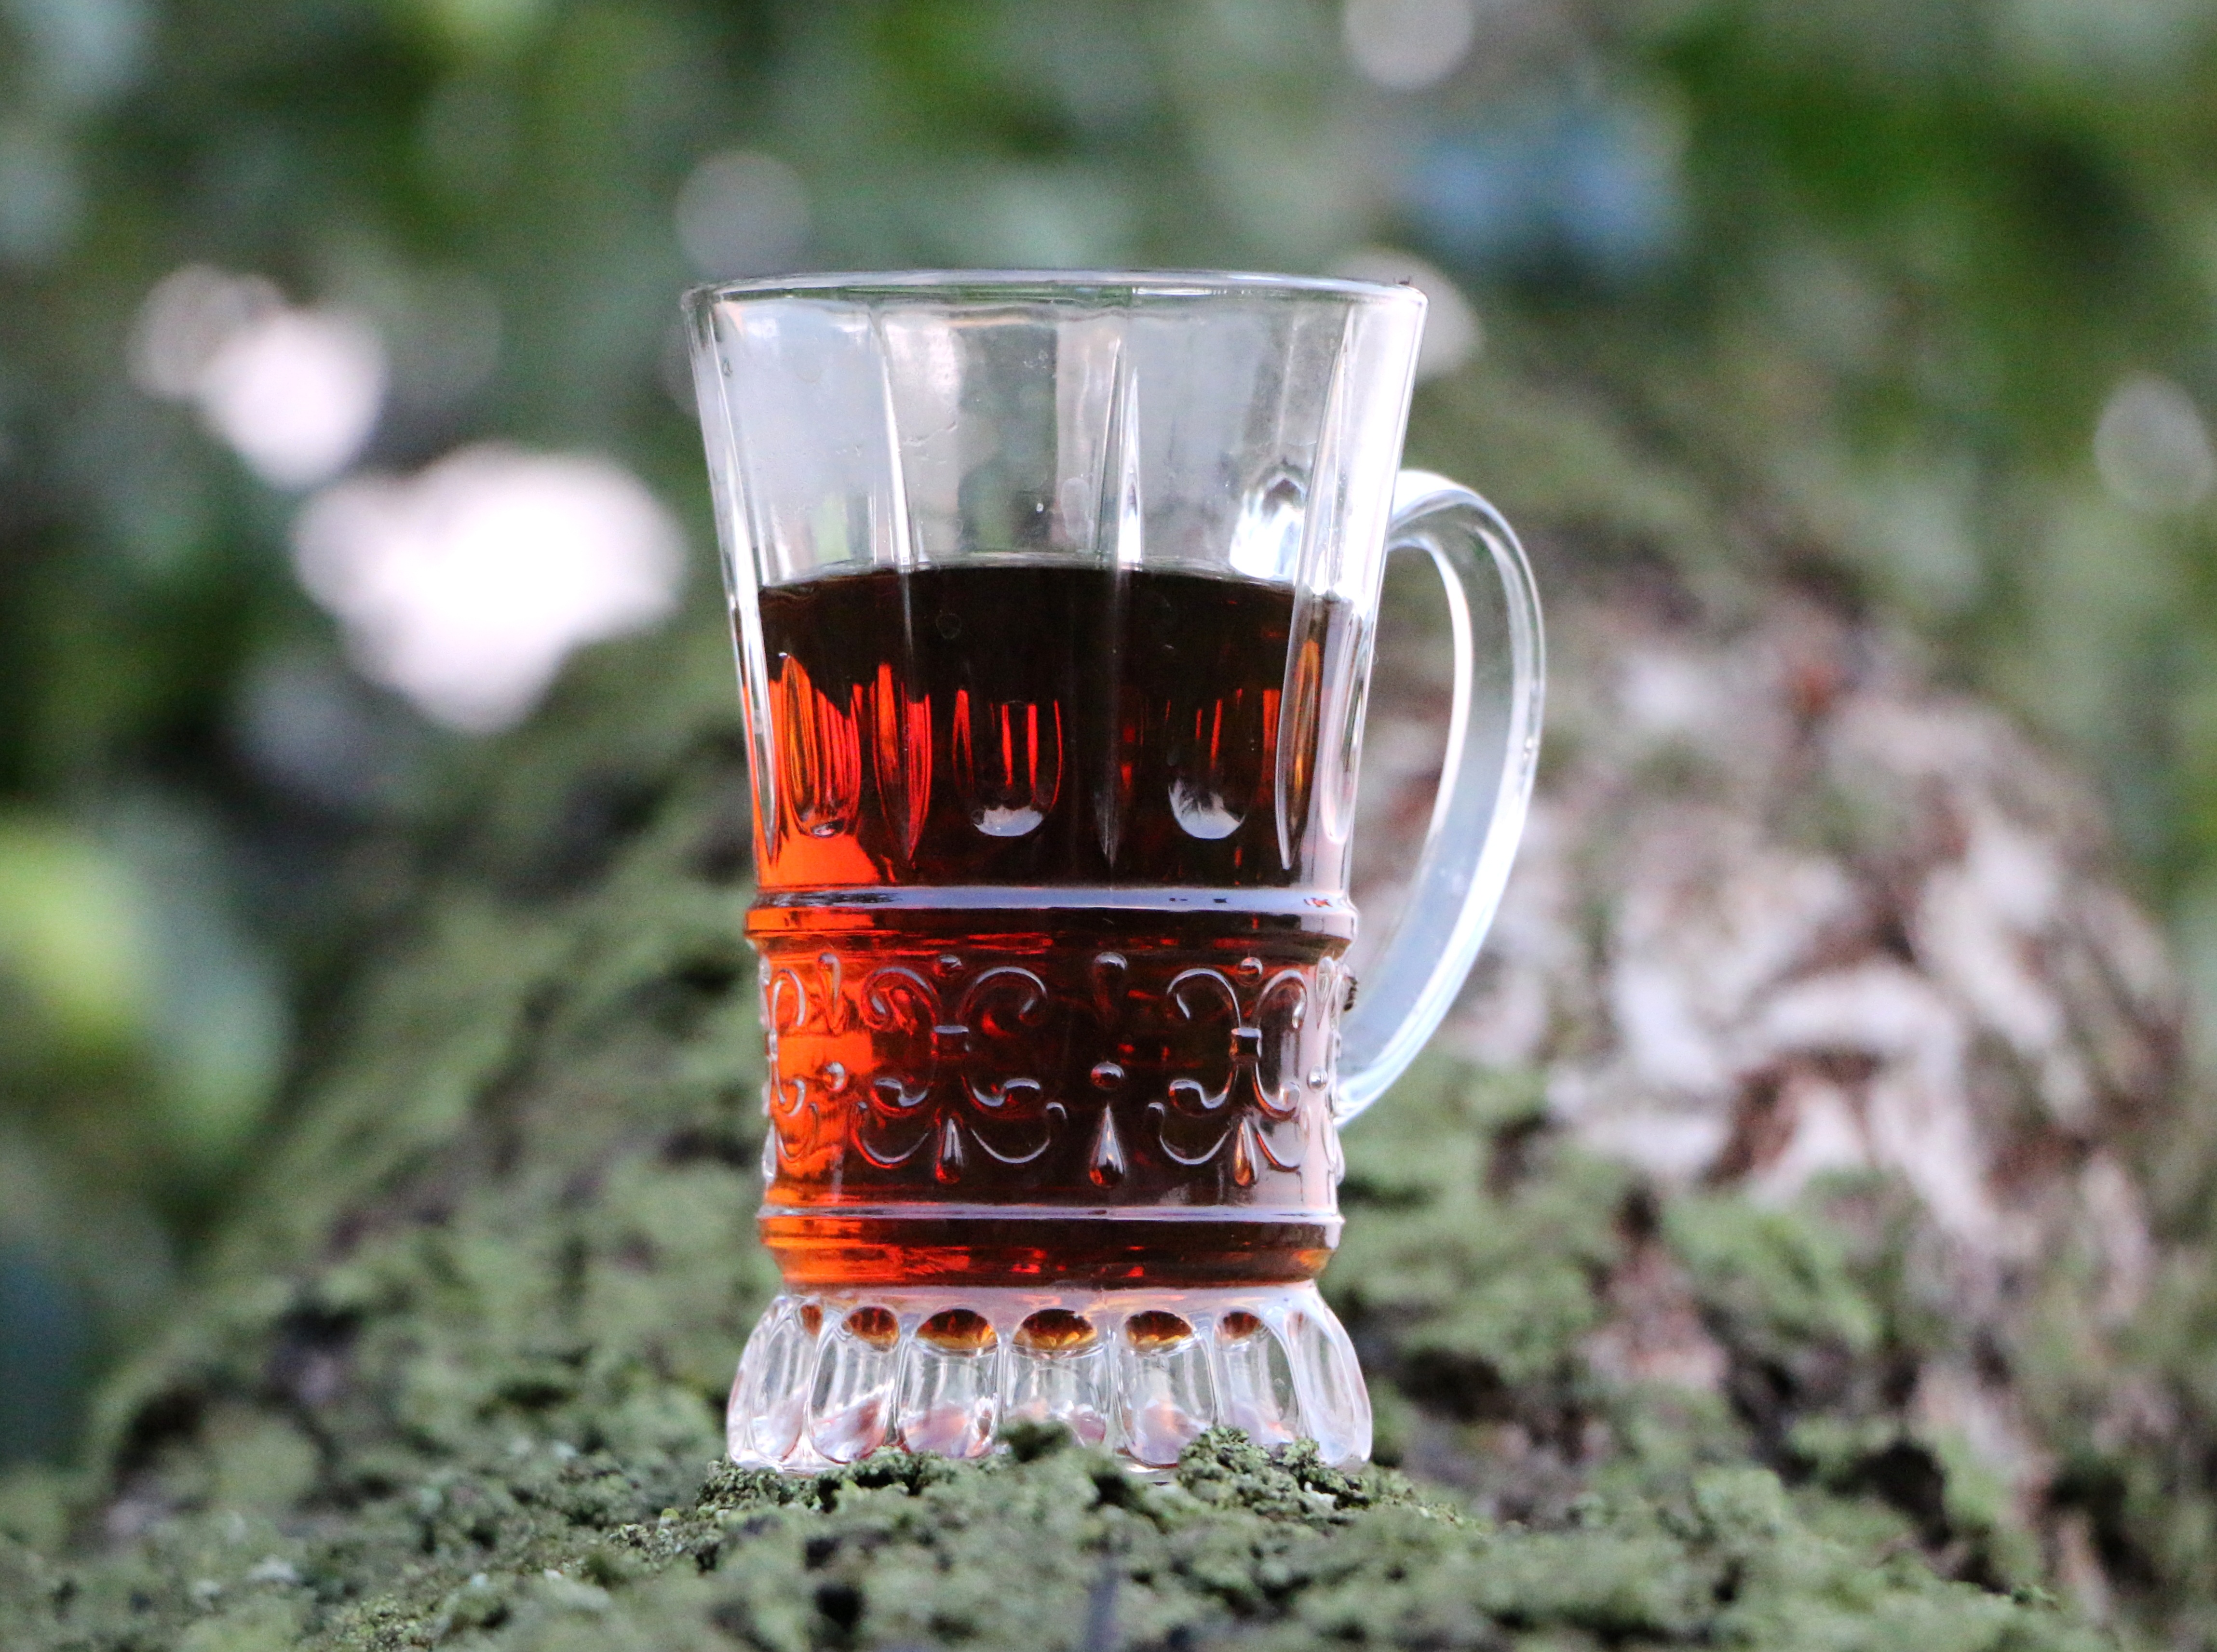
tea, morning, glass, bark, cup, brown, drink, breakfast, mug, beer, distilled beverage